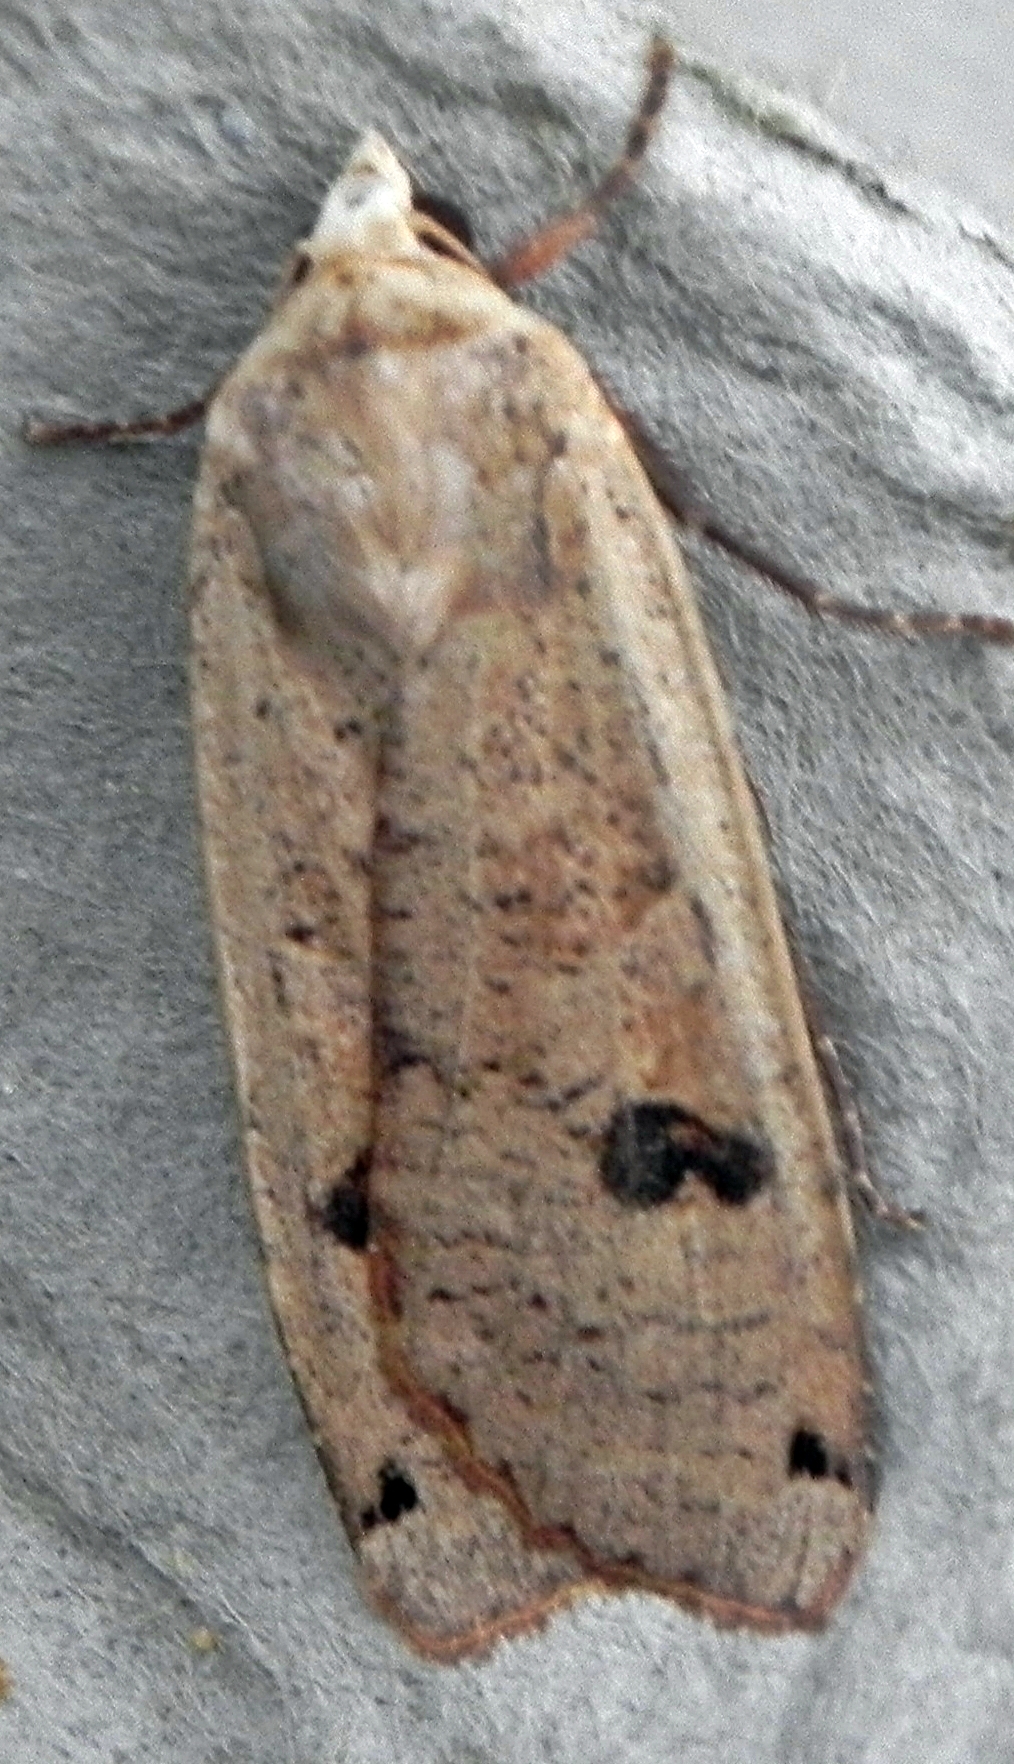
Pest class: cutworms